U.S. Route 45 in Illinois

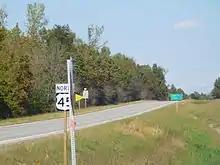
US 45 north of IL 141

US 45 serves as the western boundary of the University of Illinois at Urbana–Champaign campus. Entering downtown Champaign as Neil Street, US 45 then goes east on Springfield Avenue, running concurrently with US 150. Farther east of downtown Champaign, it again serves as a boundary for the campus. Following Wright Street, US 45 then moves east on University Avenue, forming the northern border of the University. This path continues to Cunningham Avenue in Urbana. US 45 then turns onto Cunningham Avenue northward towards Chicago.